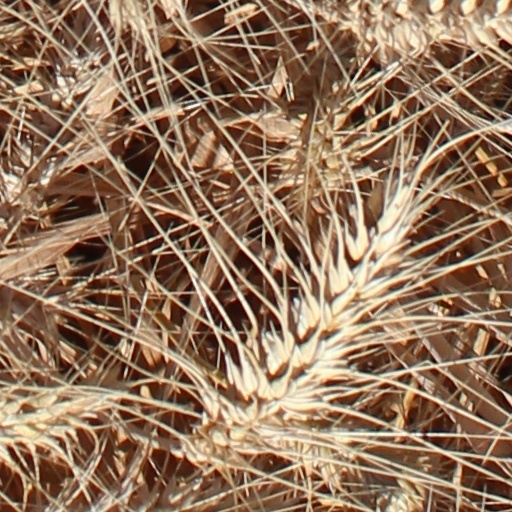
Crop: wheat